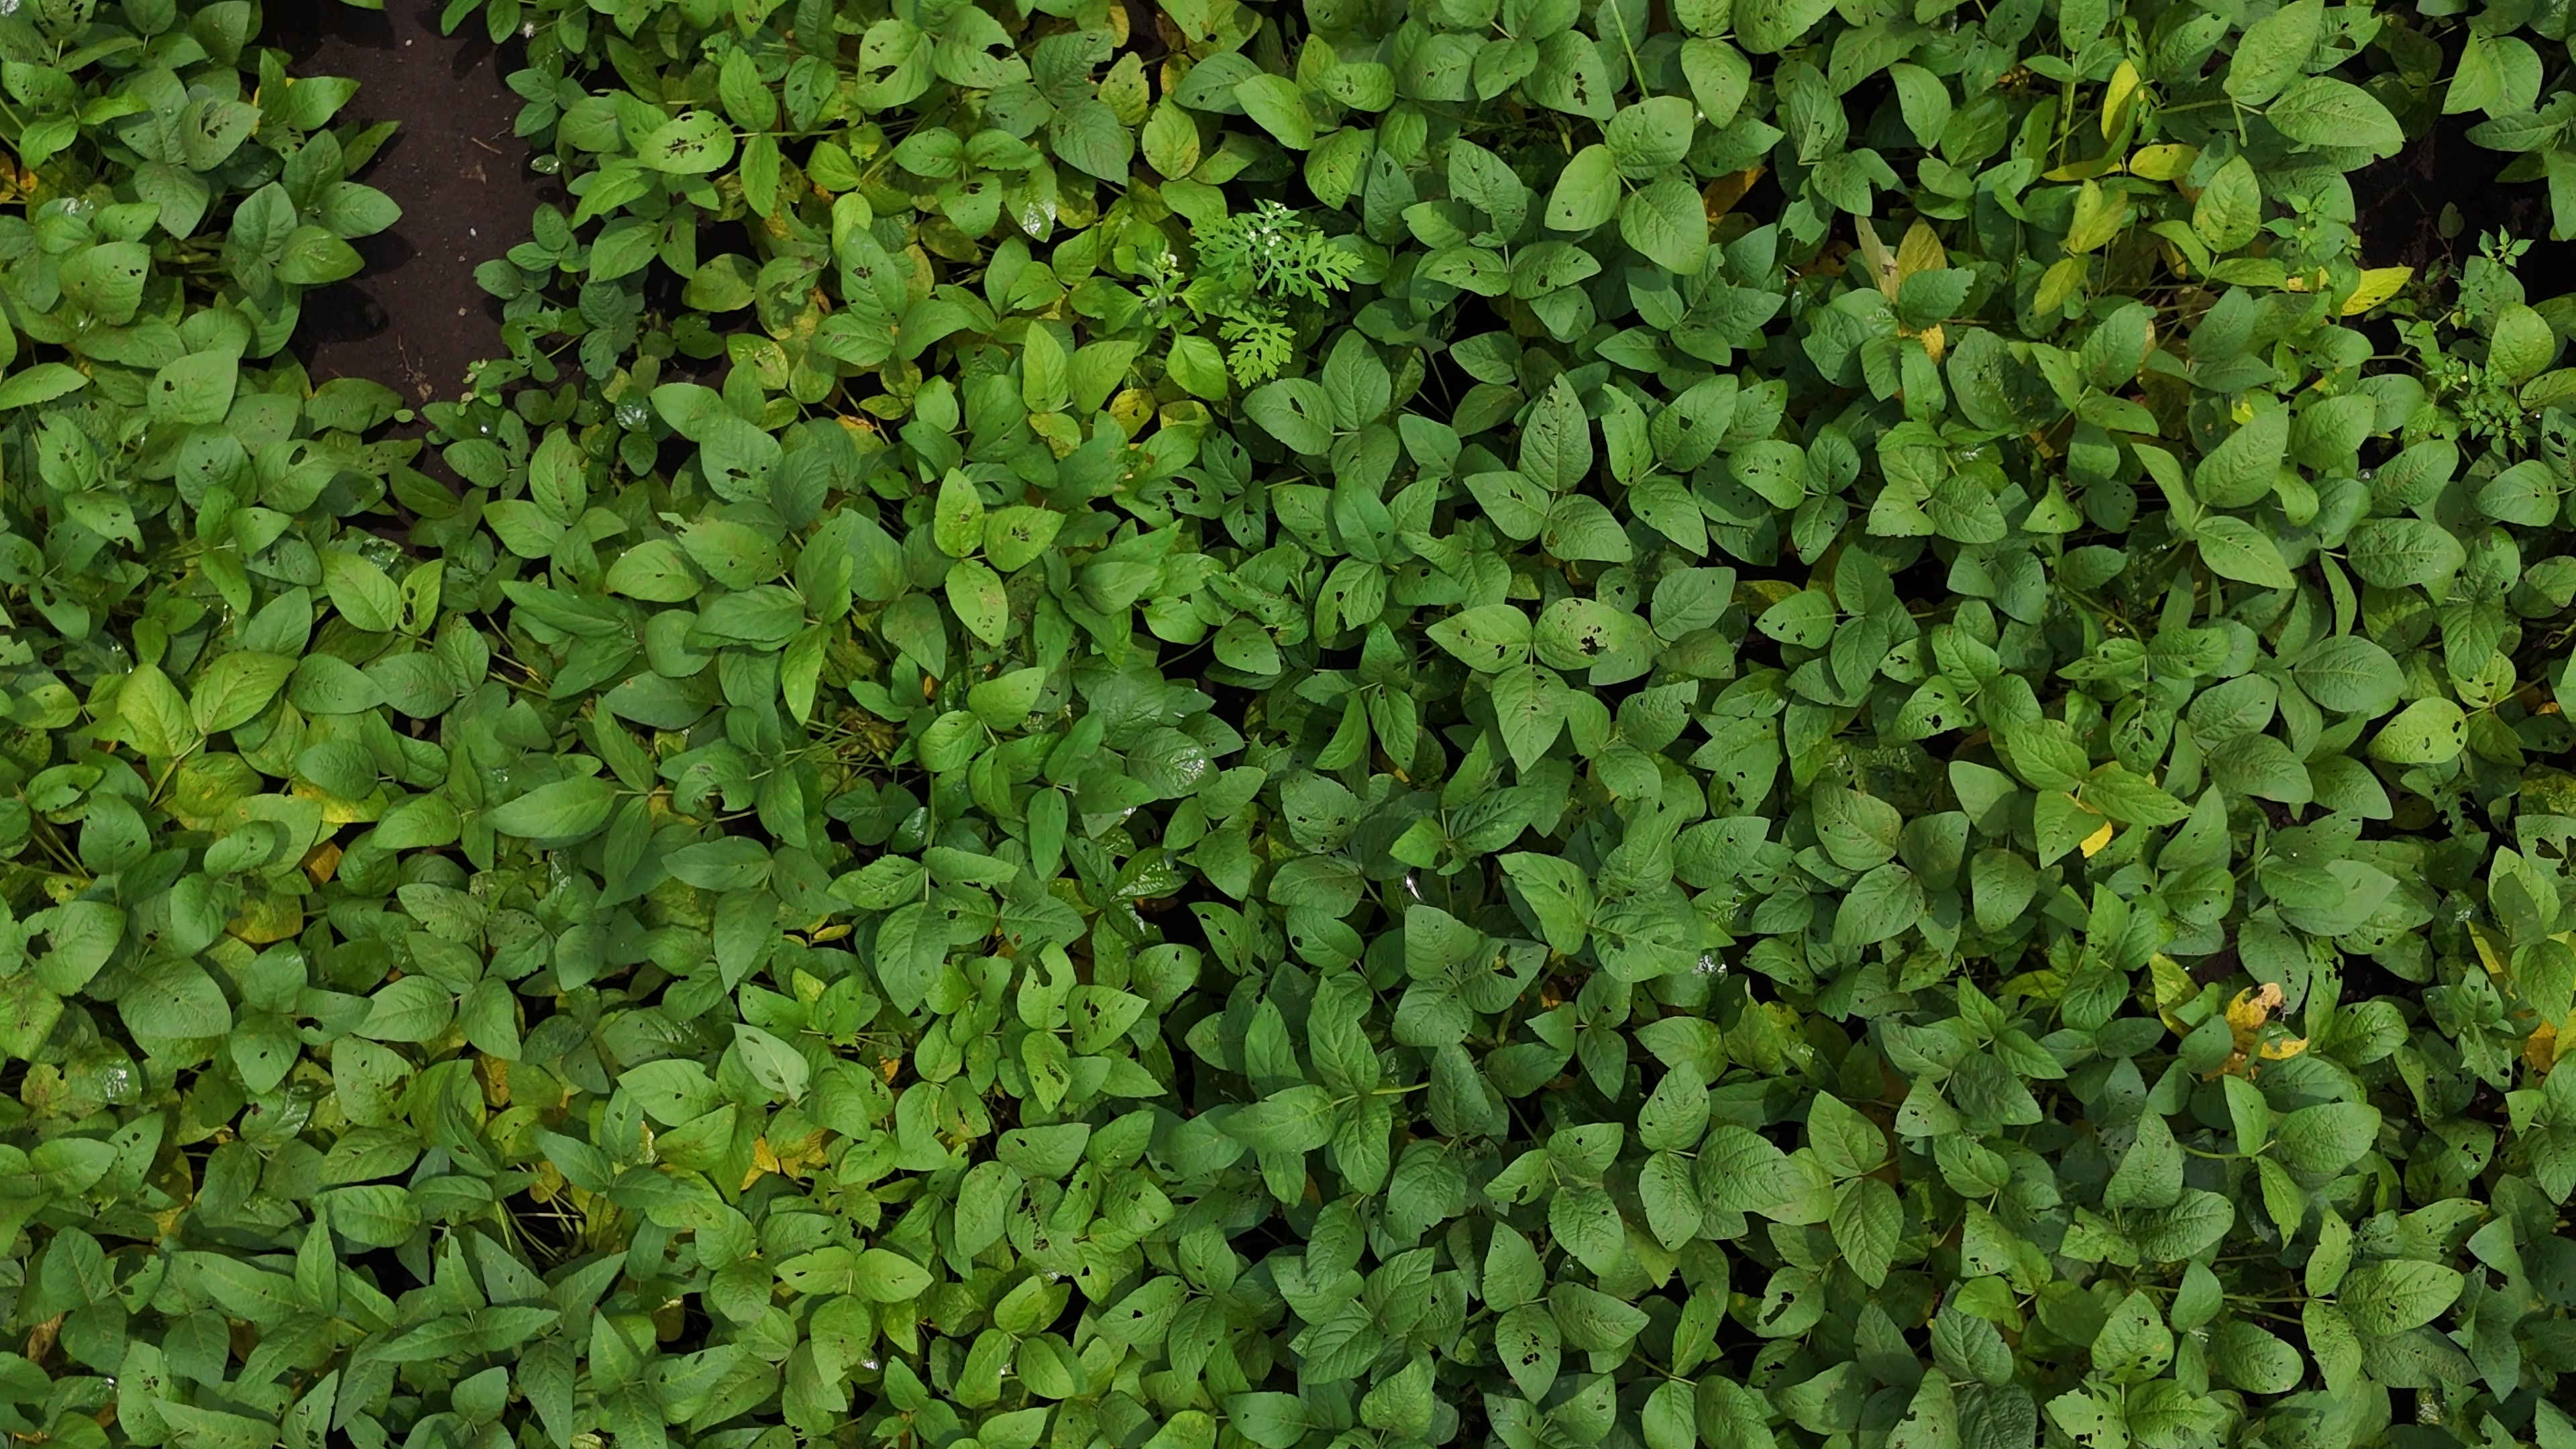
Label: Mosaic